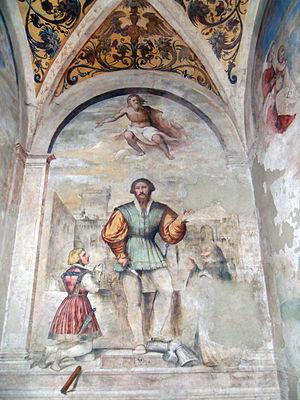
Cette liste concerne les saints et les bienheureux, reconnus comme tels par l'Église catholique, ayant vécu au XIIIᵉ siècle.